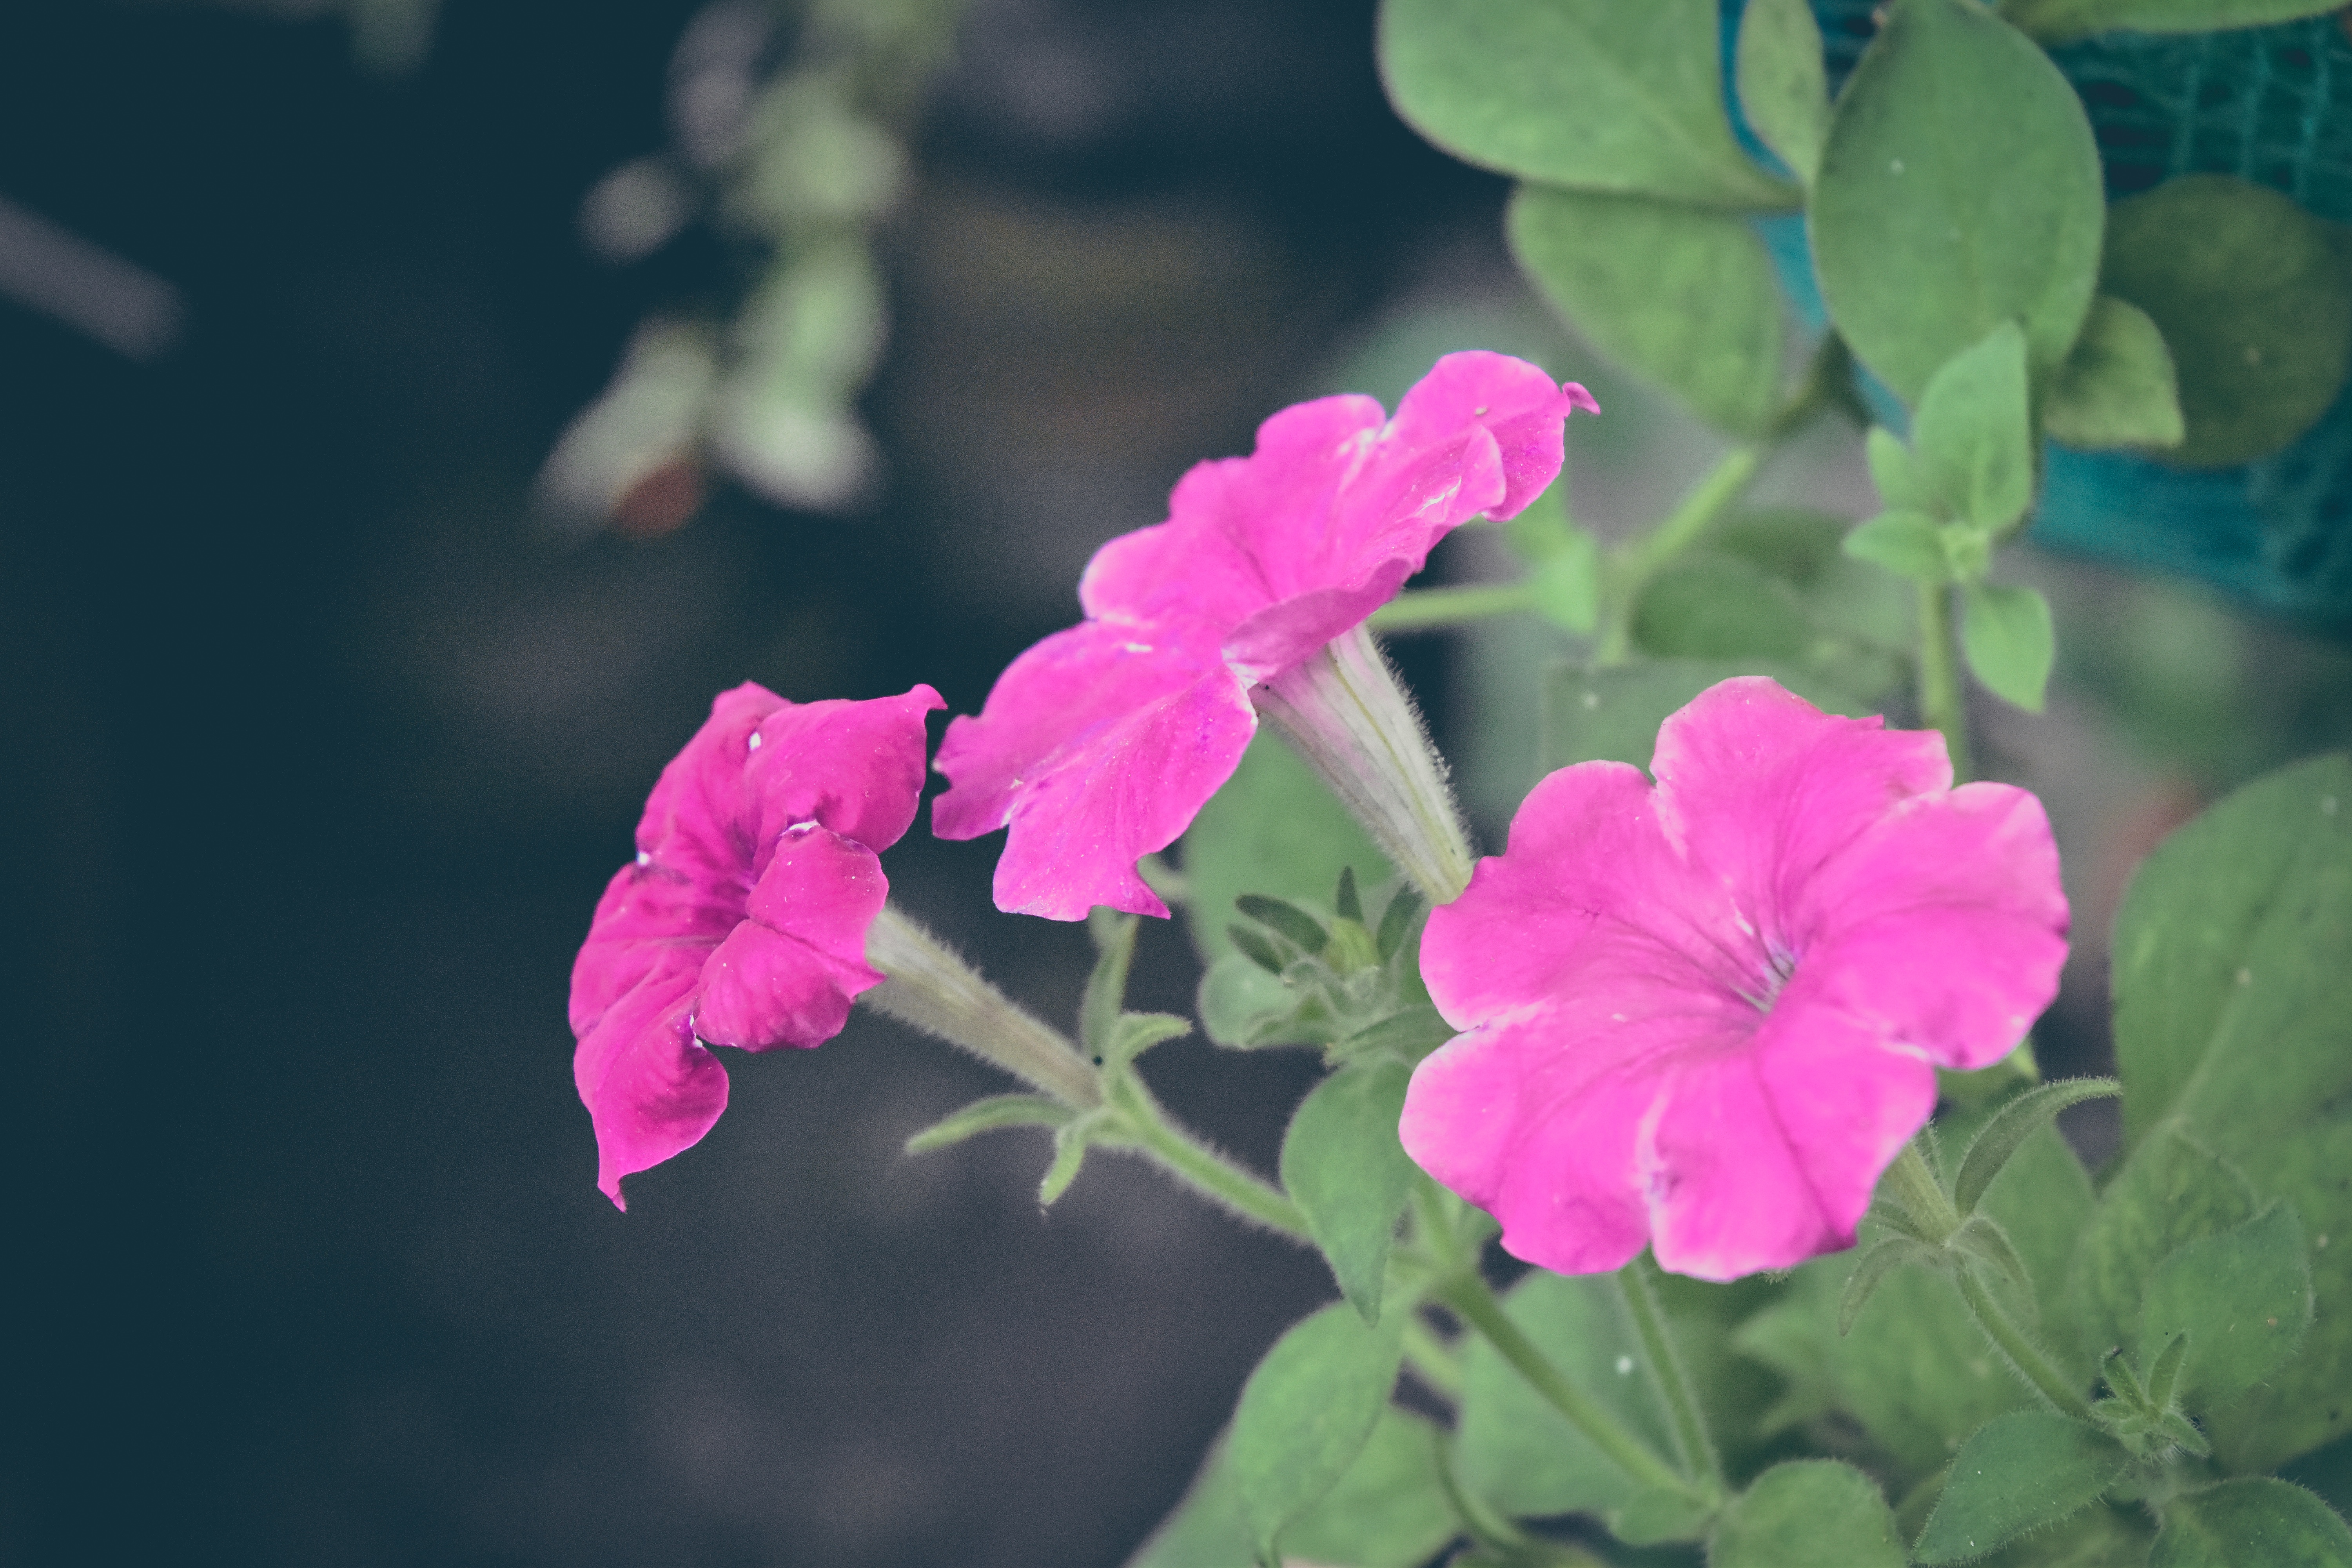
blossom, plant, leaf, flower, petal, botany, pink, flora, wildflower, macro photography, flowering plant, annual plant, land plant